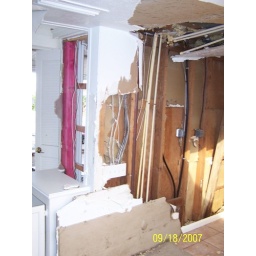
the back wall of the closet/minibar area. this wall is in a short hallway to the kitchen and the office